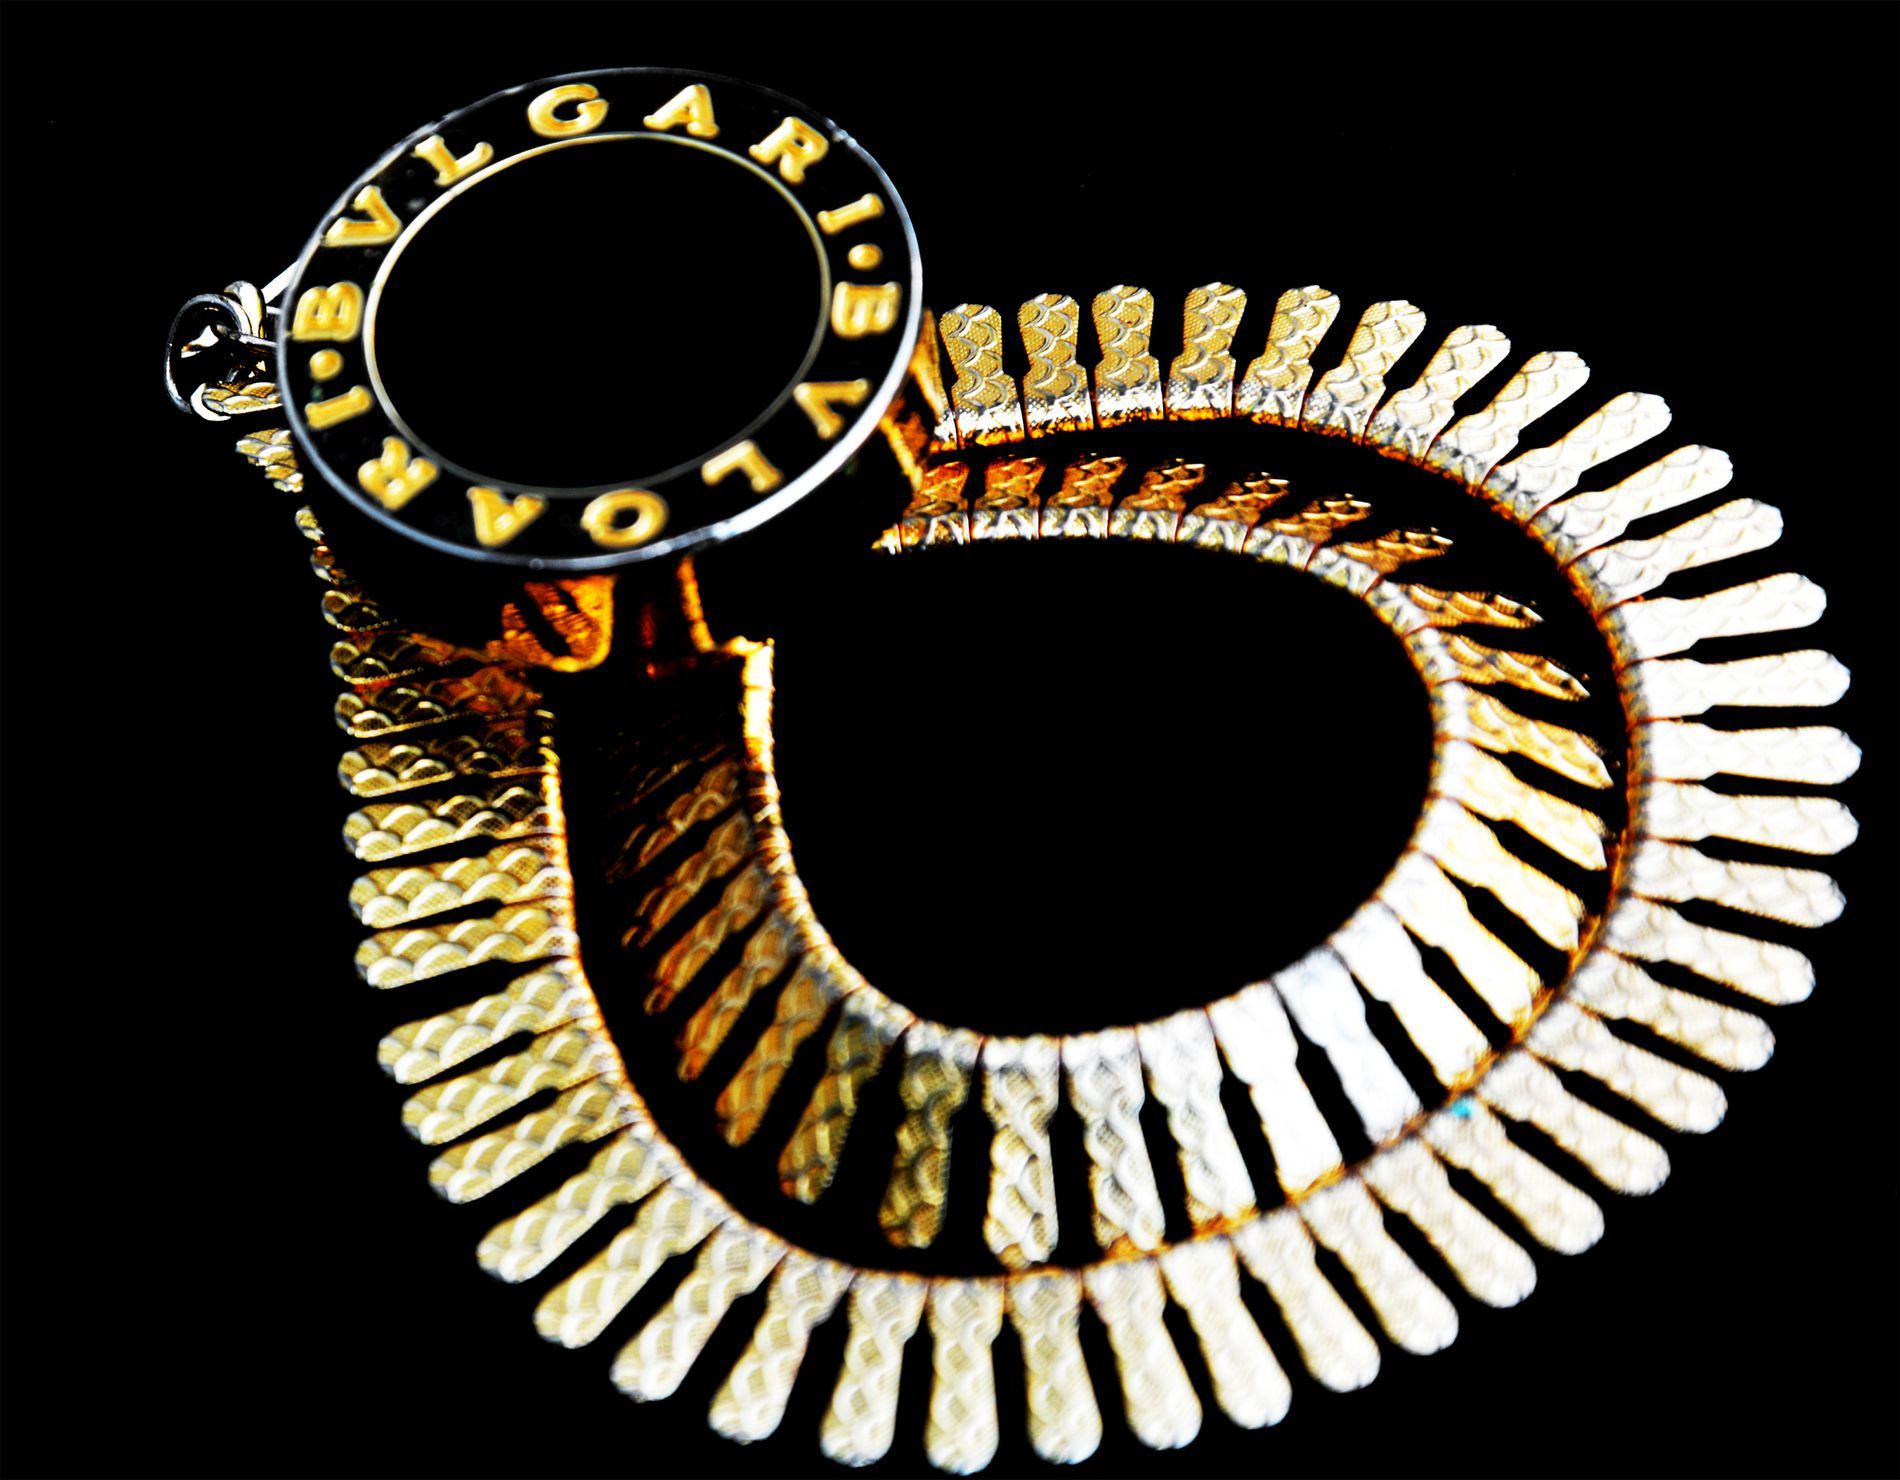
BVLGARI Accessories.
Image features an accessory crafted by BVLGARI, set against a completely black background. The piece appears to be a necklace, bracelet, or a chain-inclusive design.
A close-up, high-angle shot features a warm color palette, primarily consisting of gold and black. The image features an accessory made by BVLGARI, set against a deep black background. The elegant design is clearly displayed through the shape of the chain and the pendant. The colors palette and design evoke a sense of luxury, elegance, and craftsmanship.
Labels: Accessories, Diamond, Gemstone, Jewelry, Necklace, Gold, Wristwatch, Arm, Body Part, Person, Bracelet, Earring, Cuff, Treasure, Collar, Black Background
Camera: NIKON CORPORATION NIKON D5200
Lens: 18.0-105.0 mm f/3.5-5.6, AF-S DX VR Zoom-Nikkor 18-105mm f/3.5-5.6G ED
Aperture: F9.5
Exposure: 1/30 sec
ISO: 400
Focal length: 105.0 mm